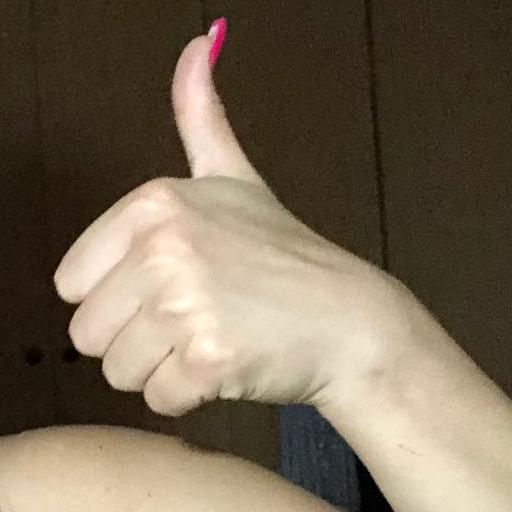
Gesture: like